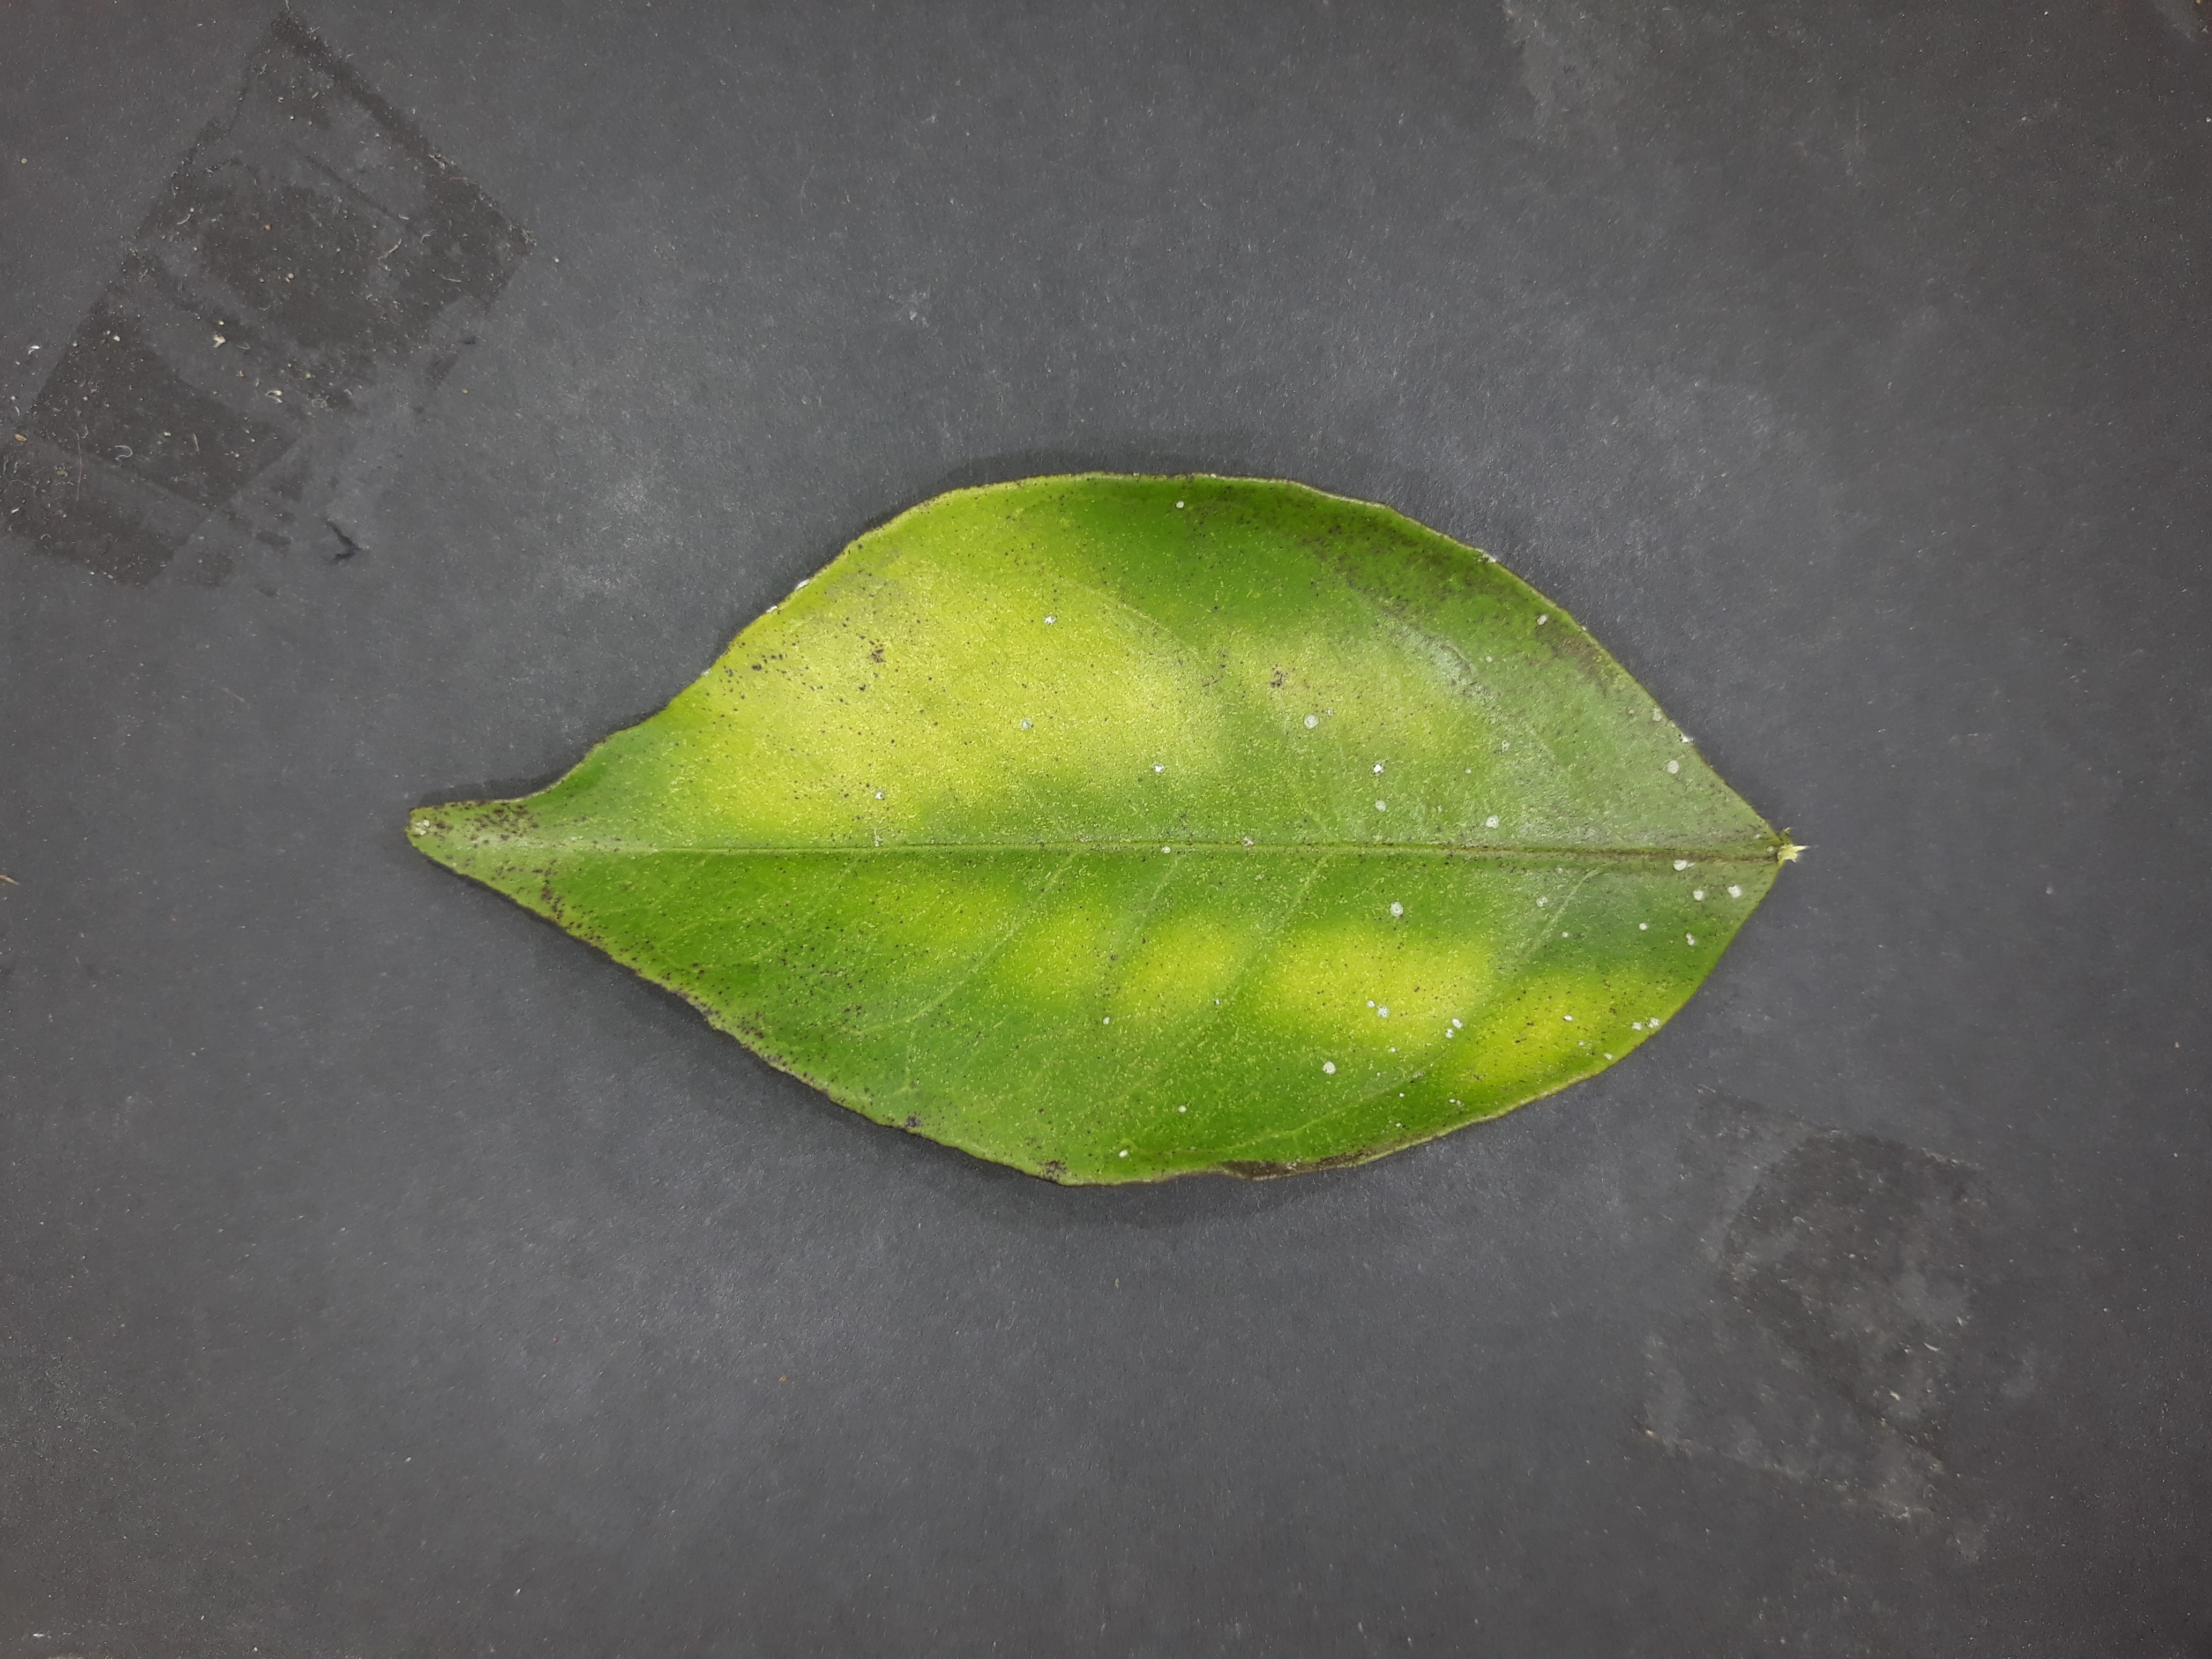
Label: Magnesium deficiency (Mg)